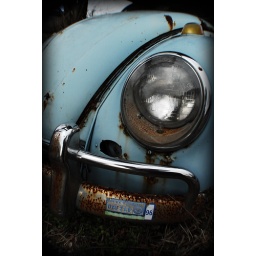
Although you can't see it, this cute critter is being squashed by another car on top, poor bug.